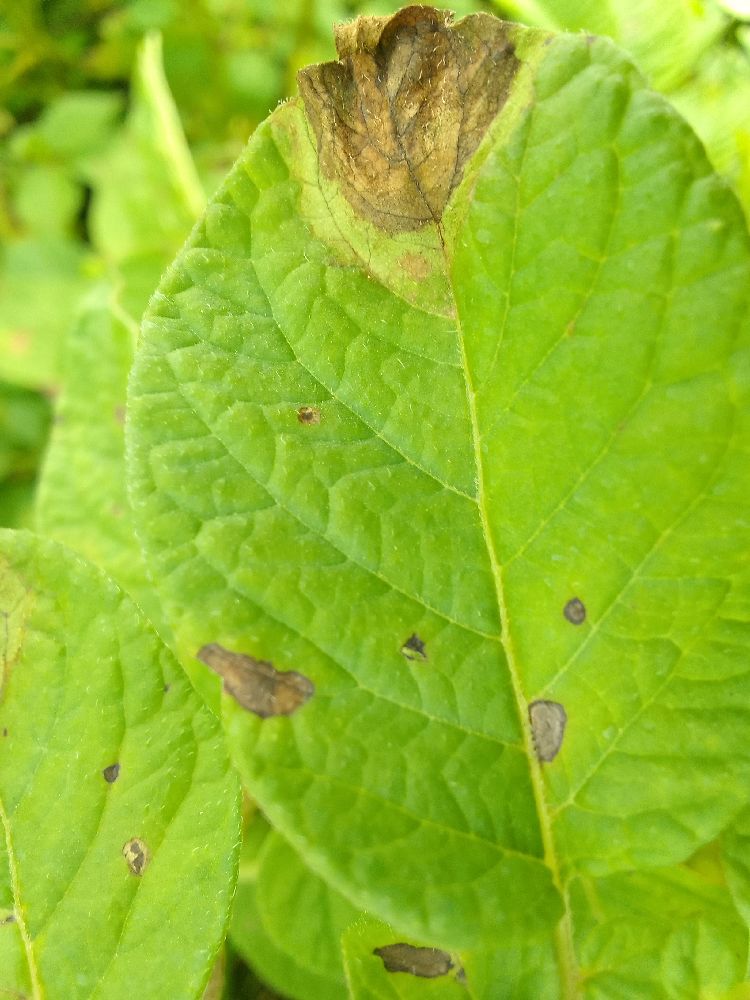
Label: Late blight